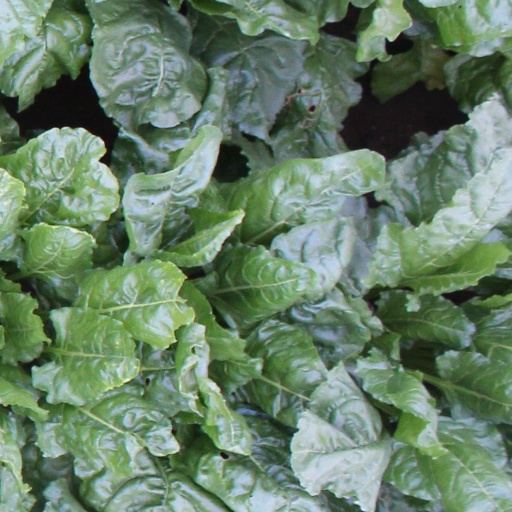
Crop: sugar beet